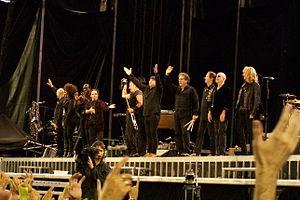
Le E Street Band est un groupe de rock américain. Il est le principal groupe accompagnant le musicien Bruce Springsteen depuis 1972. Le groupe est intronisé au Rock and Roll Hall of Fame depuis 2014.